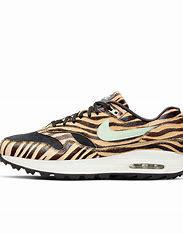
Brand: Nike
Model: Air Max 1 G